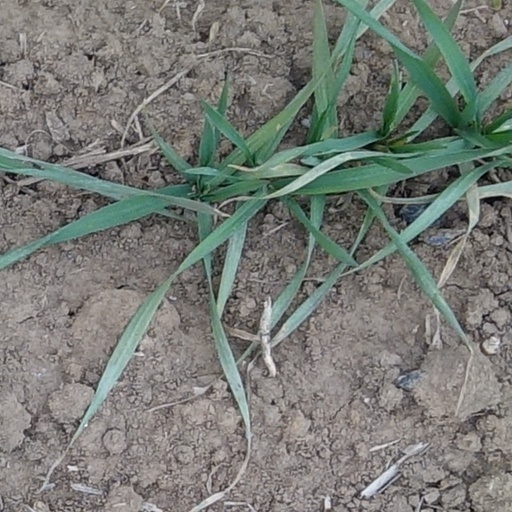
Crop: wheat